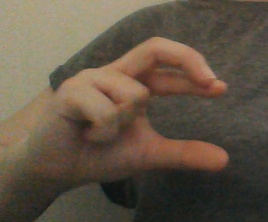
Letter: thal